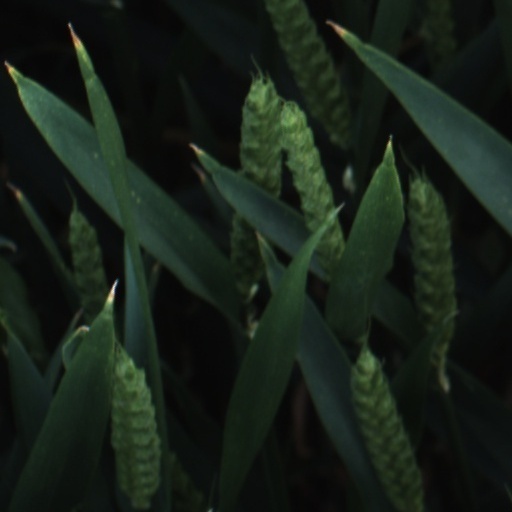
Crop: wheat